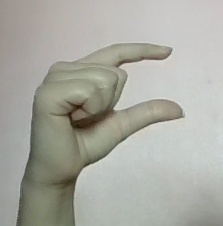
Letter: dal